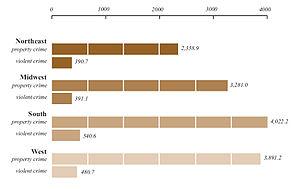
La criminalité est l'ensemble des actes illégaux, délictueux et criminels, commis dans un milieu donné, à une époque donnée. Elle est la transgression des normes juridiques d'un système social. Une norme est une règle qui est donnée physiquement ou socialement.